Bleicherode Hills

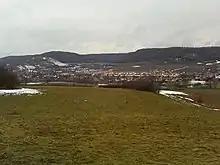
The Bleicherode Hills near Sollstedt with the Egelskopf (left) and Teichkopf (right)

The peaks of the Bleicherode Hills in its narrower sense include the following – with heights in metres above sea level (NHN):